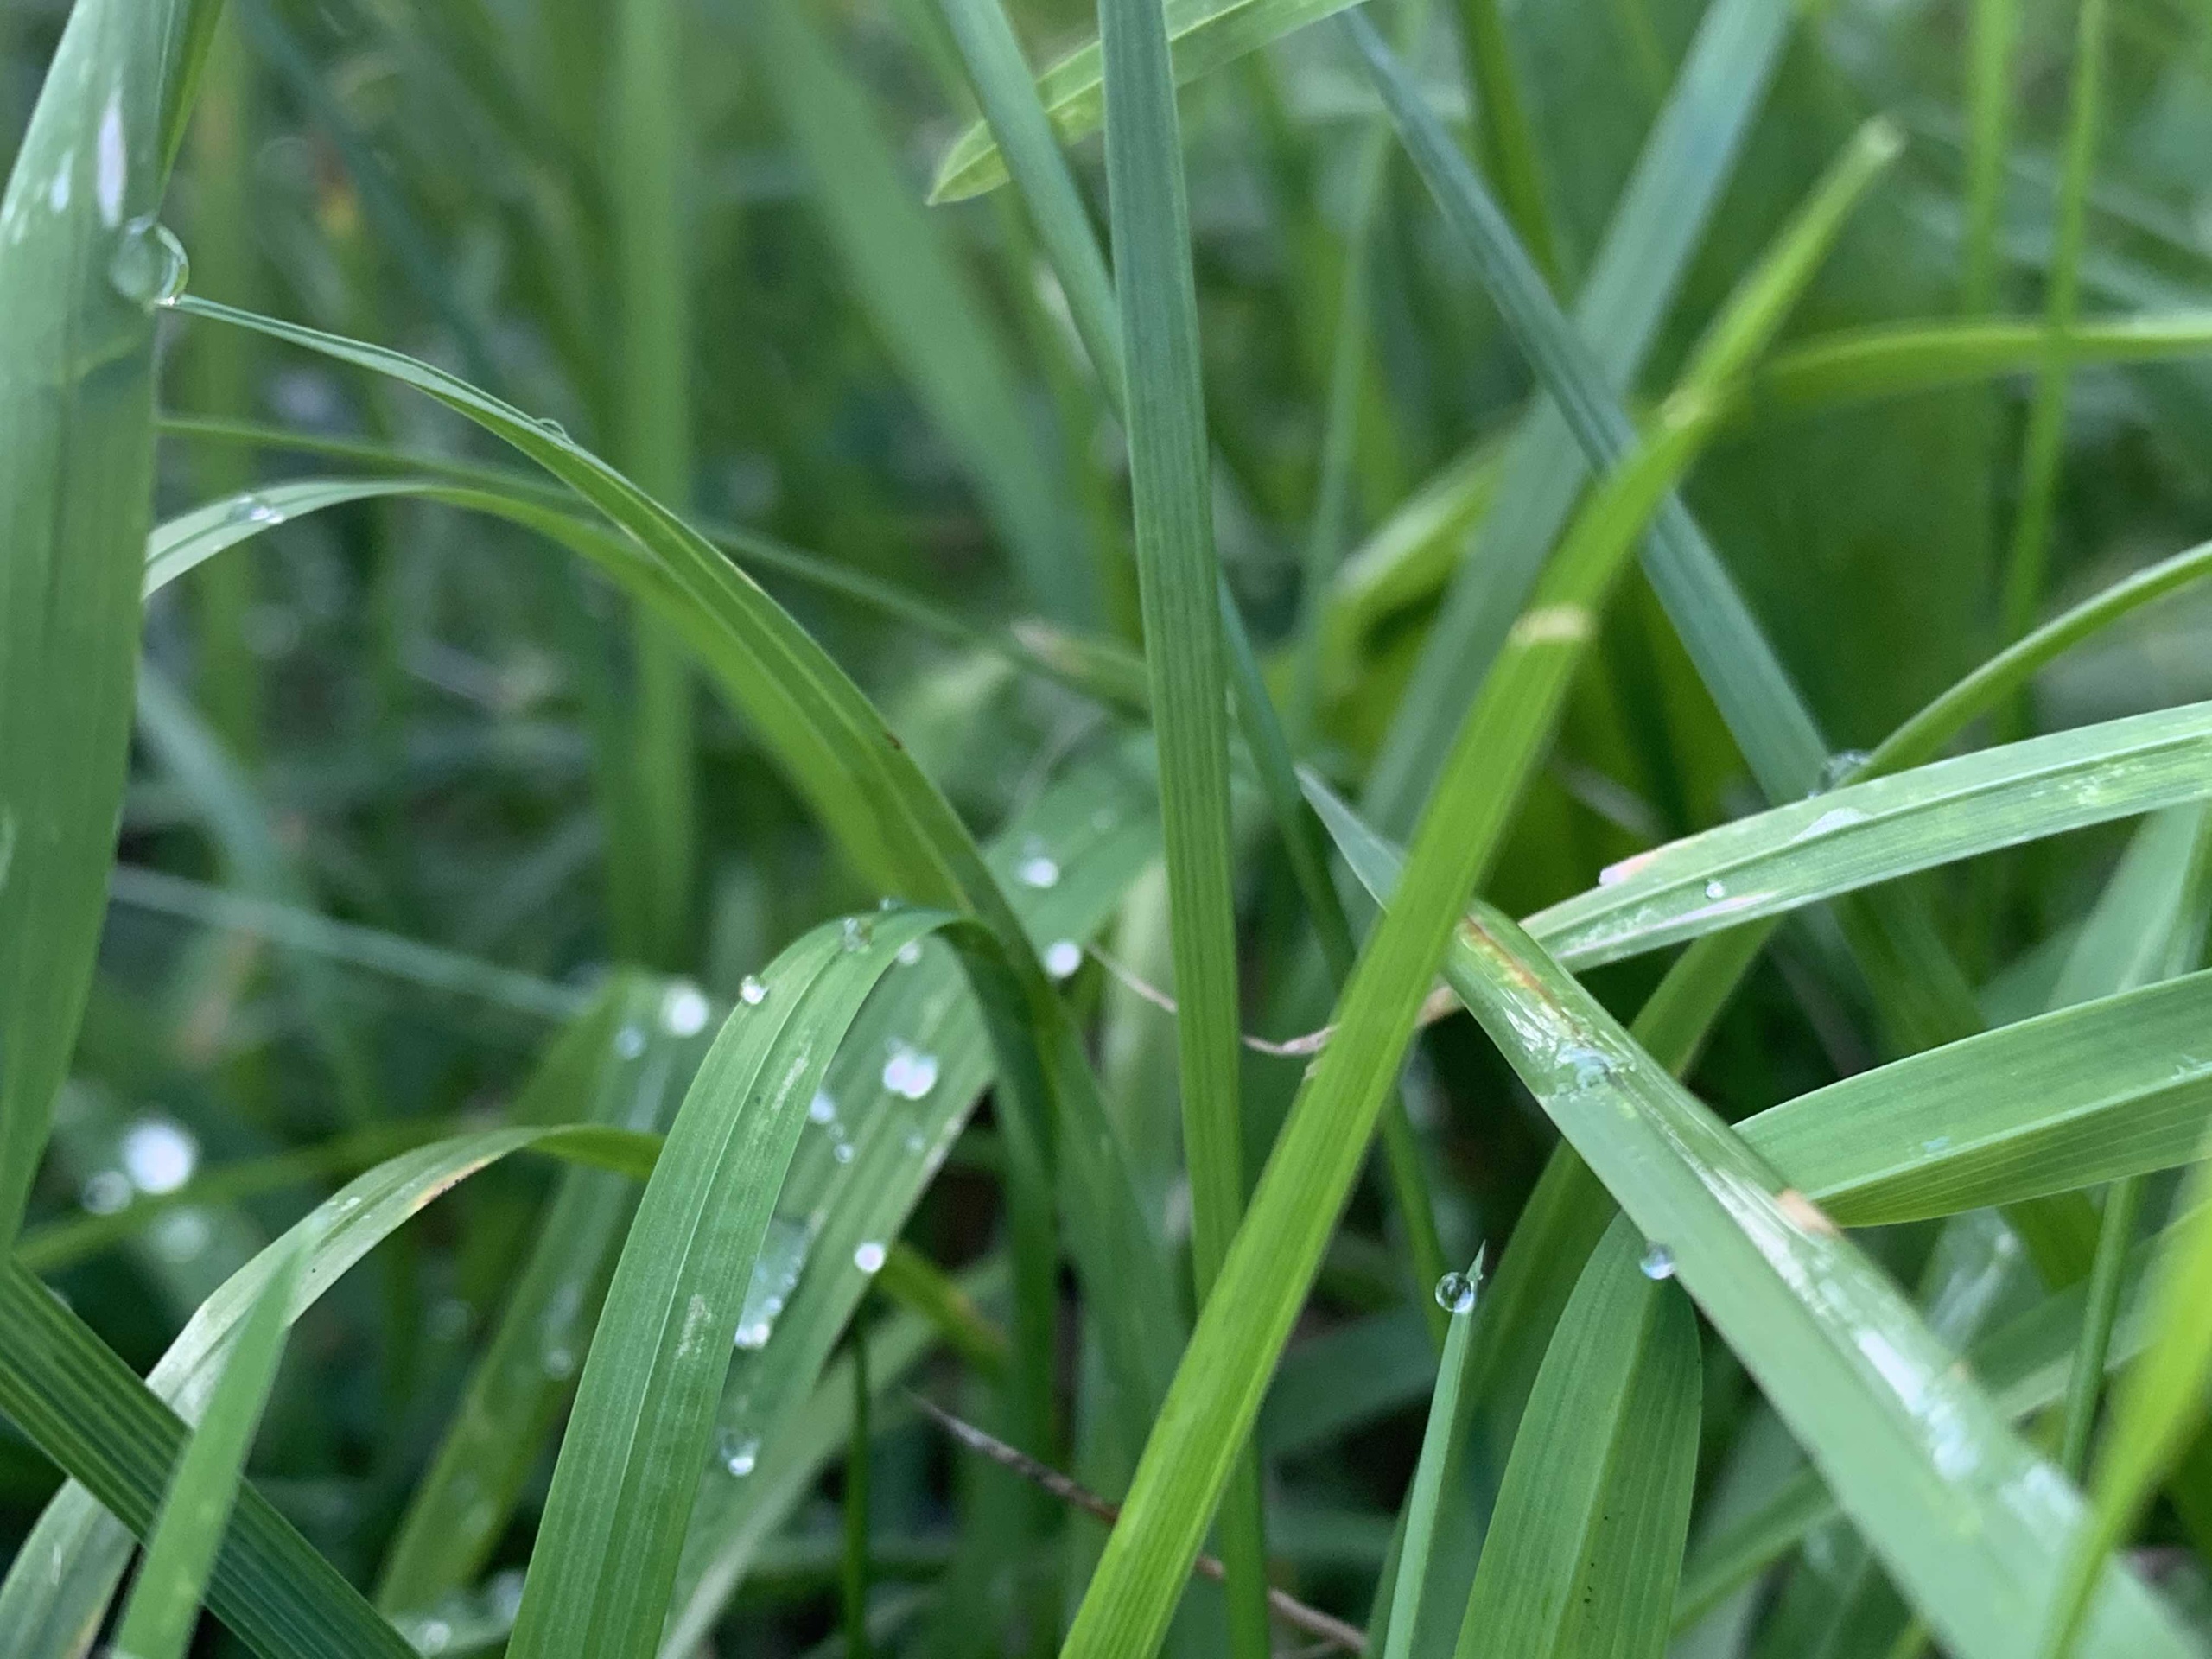
grass, liquid, green, drop, moisture, leaf, dew, grass family, terrestrial plant, close up, lemongrass, herbaceous plant, perennial plant, sedge family